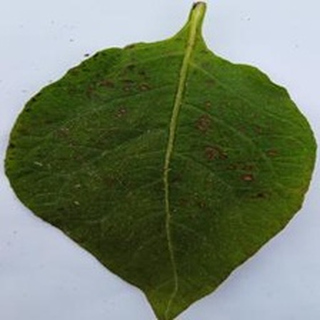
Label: potato_early_blight